LaCenter, Kentucky

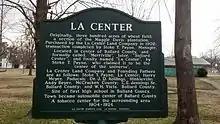
Historical marker in La Center

The Kentucky Secretary of State is unclear upon the city's date of incorporation, but the LaCenter Woman's Club states it was originally named Merriville after the daughter of Maggie Davis, the land owner who sold the property for the new city to its developer, the La Center Land Company, in 1902. After the Postal Service rejected this name for the new post office, the postmaster requested "LaCentre" for the city's central location within Ballard County, and later settled for "LaCenter." One of the land developers, Stokely T. Payne, may have suggested the name, claiming the new city to be the "center of the universe," and possibly in the hopes that it would someday become the county seat.